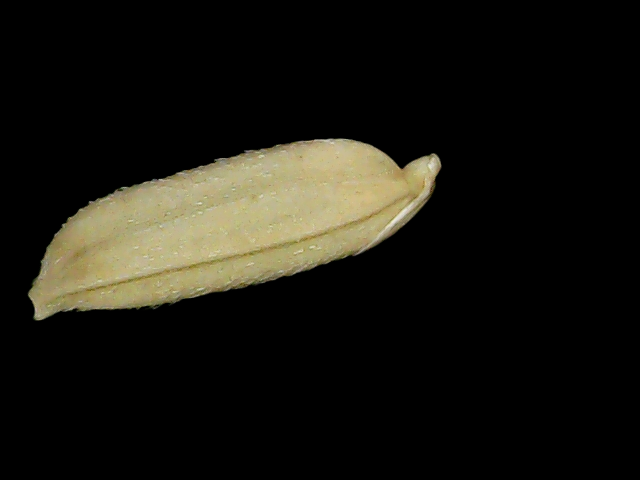
Rice variety: Br23